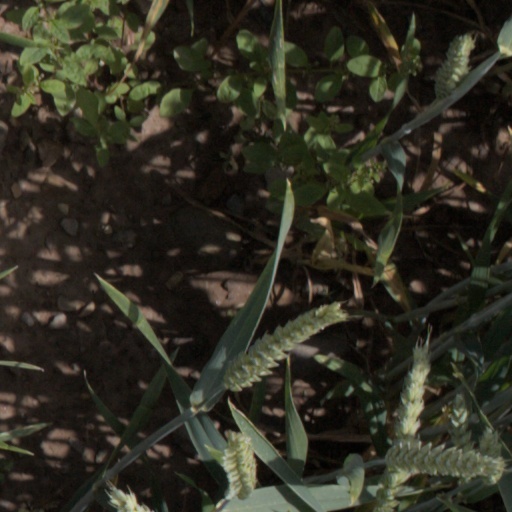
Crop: wheat